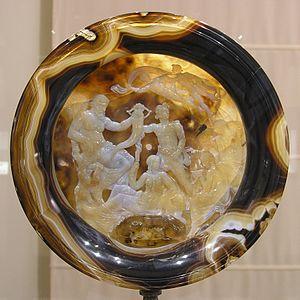
La collection Farnèse est une collection d’œuvres d’art créée lors de la Renaissance de par la volonté d’Alexandre Farnèse, et qui, à partir de 1543, a commencé à collectionner et à commissionner les œuvres d’art aux plus grands artistes de l’époque.
La tasse Farnèse est un camée de la fin du IIᵉ ou du Iᵉʳ siècle av. J.-C., réalisé à Alexandrie pour la cour des Ptolémées. Elle est taillée dans un bloc de sardonyx à quatre couches et mesure environ 8 cm de hauteur pour 20 cm de diamètre.
Le musée archéologique national de Naples est un musée principalement consacré à l'antiquité classique qui rassemble une des plus riches collections gréco-romaines existant au monde. Il est considéré comme l'un des plus importants musées archéologiques du monde, voire le plus important en termes d'histoire romaine. Sa surface d'exposition totale est de 12 650 m².